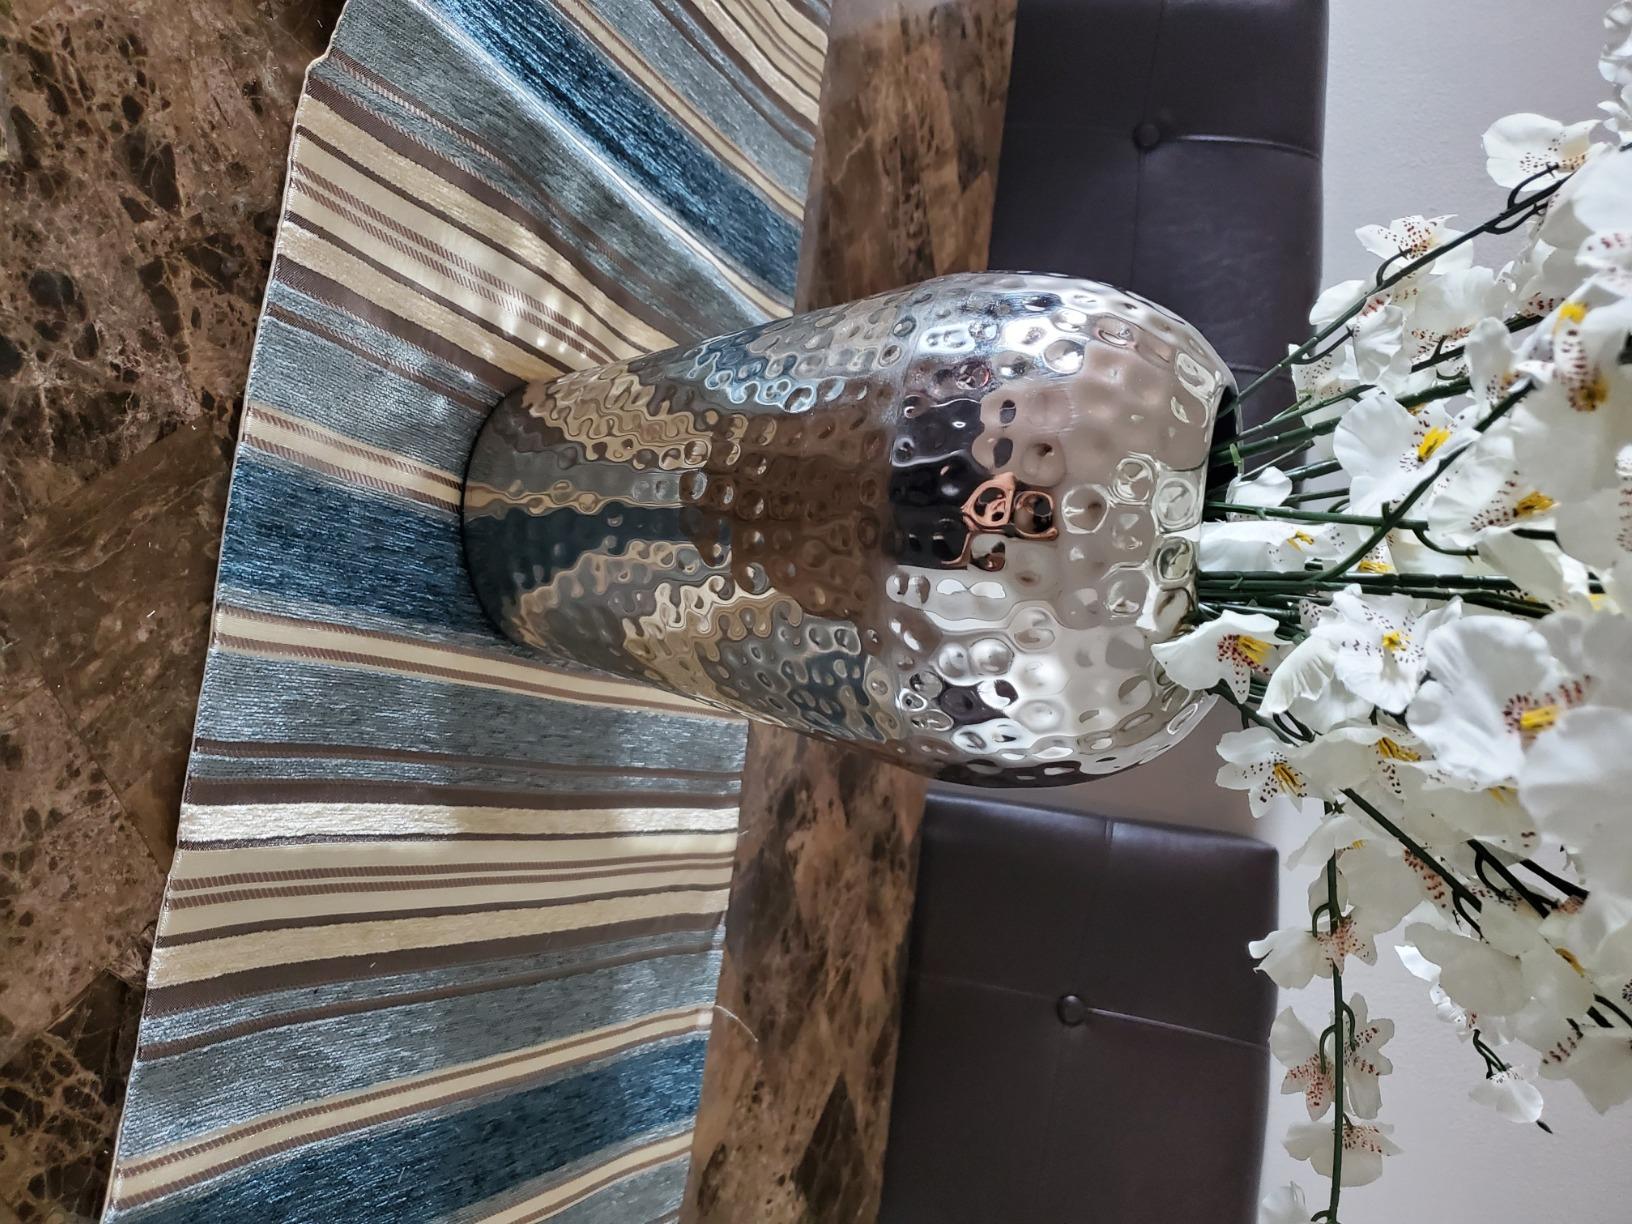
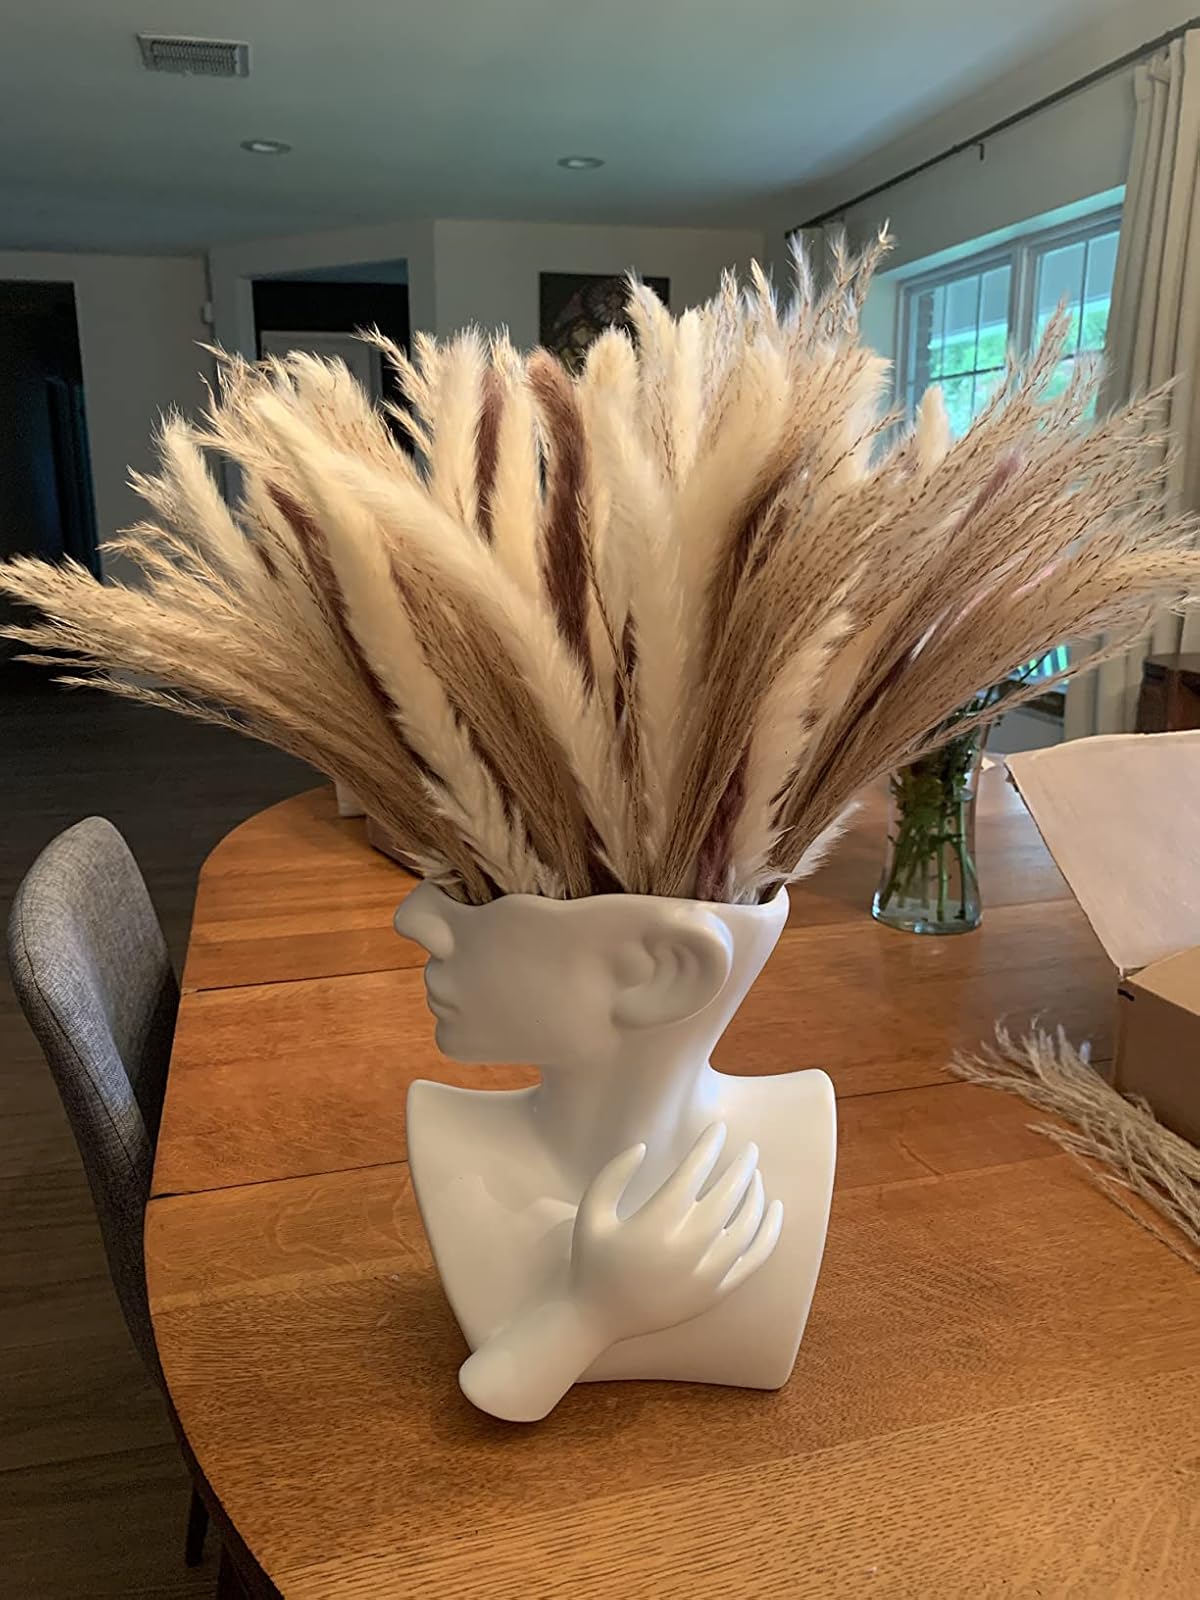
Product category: vase
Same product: no